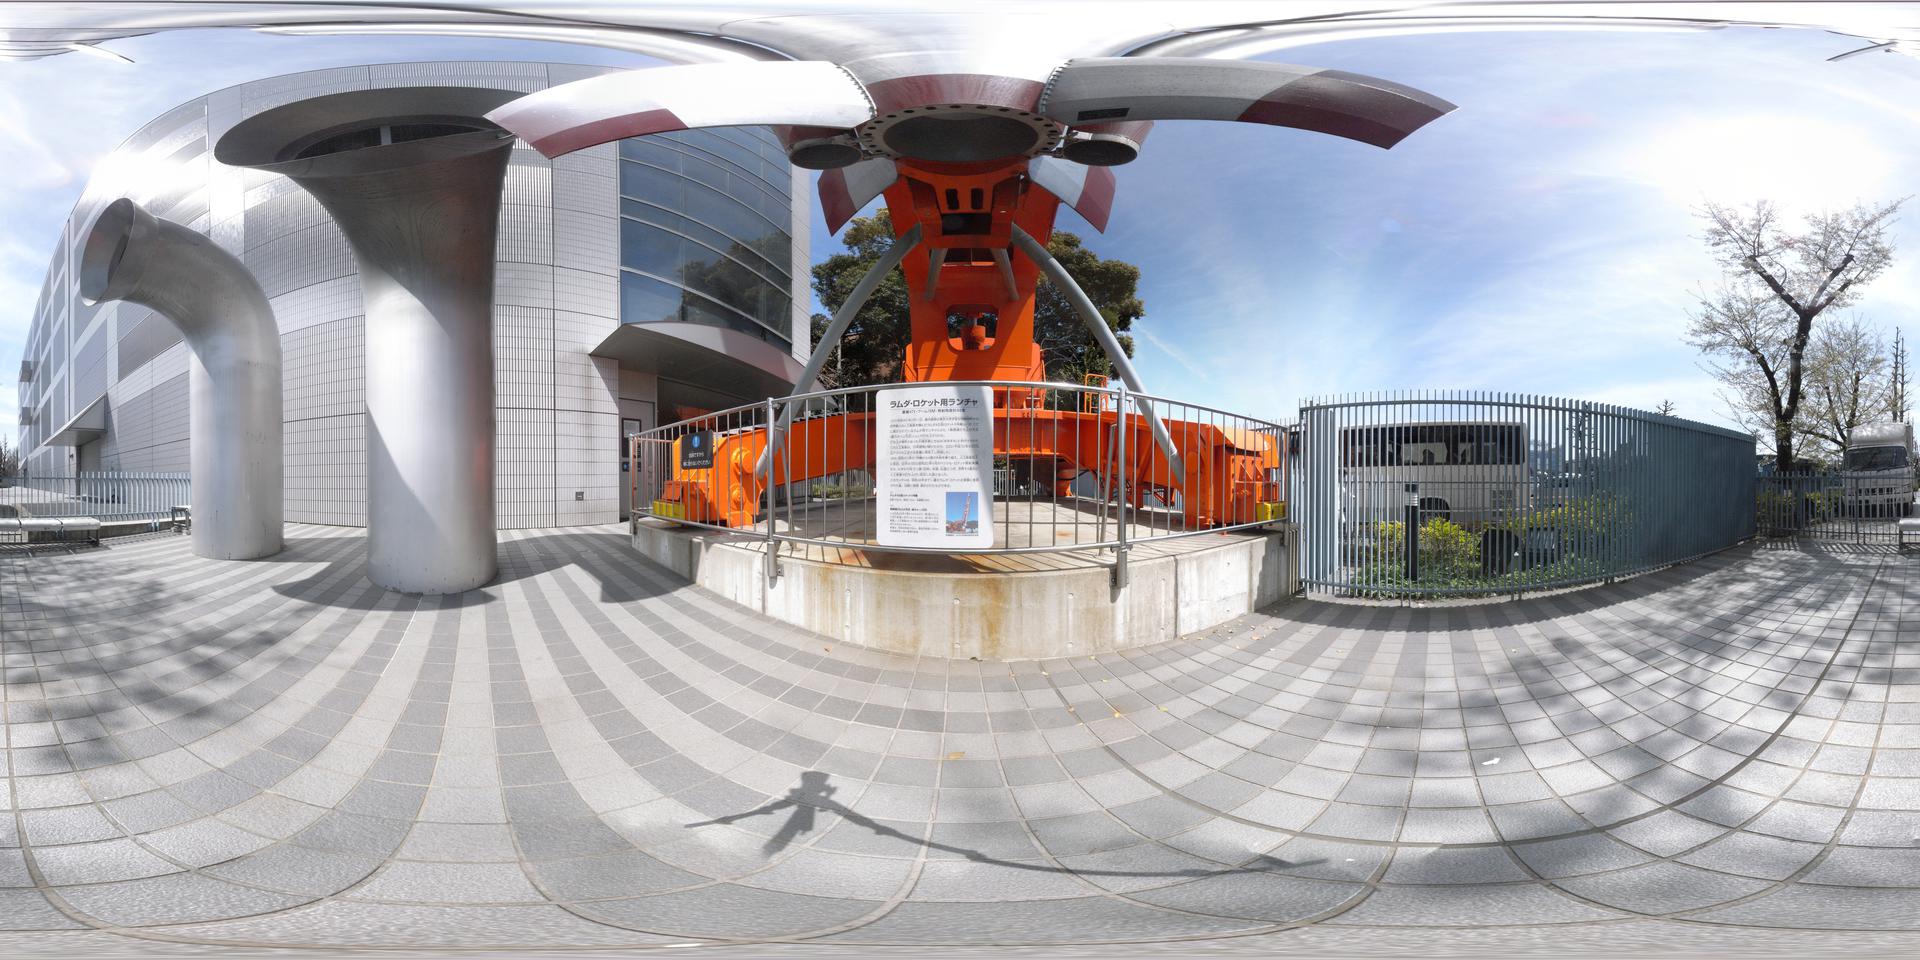
Referred object: the white sign on the front railing

Referred object: the bright orange industrial structure